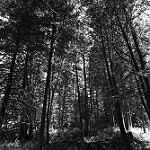
Label: B & W